Stanton Peak

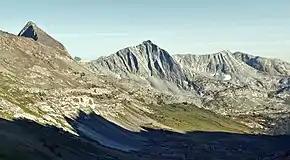
Stanton Peak centered, and Virginia Peak (left)

Stanton Peak is the toponym officially adopted in 1932 by the U.S. Board on Geographic Names for this landform. This toponym's origin is unknown, however it may have been named by Major William W. Forsyth, the acting superintendent of Yosemite Park from 1909 to 1912, possibly to honor General William Stanton (1843–1927). The peak's name and location were published by François E. Matthes on a 1912 map of Yosemite.